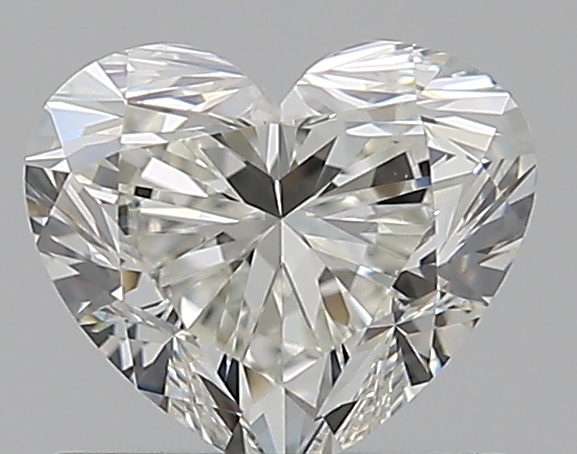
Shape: heart
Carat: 0.7
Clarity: VS1
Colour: I
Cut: EX
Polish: EX
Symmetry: EX
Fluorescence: N
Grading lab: GIA
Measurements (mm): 5.15 x 6.03 x 3.63